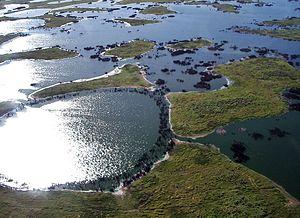
Cet article recense les sites inscrits au patrimoine mondial au Brésil.
Le Brésil est un pays d'Amérique du Sud. Cinquième pays du monde par sa superficie, il est bordé à l'est par l'océan Atlantique et s'étend vers l'intérieur du continent le long des bassins hydrographiques des fleuves Amazone et Paraná.
Le Pantanal est une écorégion terrestre d'Amérique du Sud appartenant au biome des prairies et savanes inondées. Il s'étend principalement dans l'État brésilien du Mato Grosso do Sul, mais aussi dans celui du Mato Grosso et recouvre une portion plus petite de la Bolivie et du Paraguay. C'est la plus grande zone humide de la planète, une immense plaine d'une superficie estimée entre 140 000 km² et 195 000 km² où des cours d'eau coulent doucement durant la saison humide en de nombreux méandres et submergent plus de 80 % du territoire, noyé sous les eaux quatre mois par an.